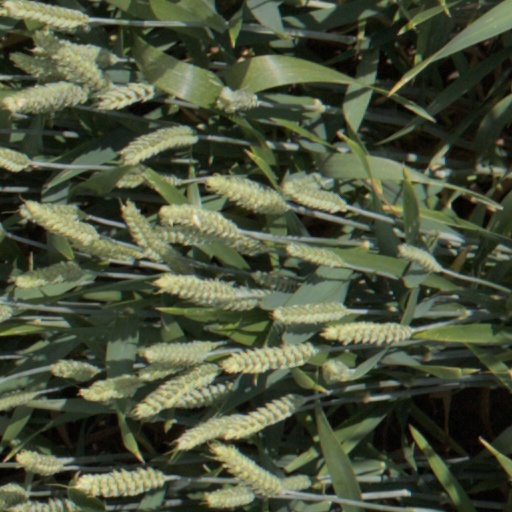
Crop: wheat